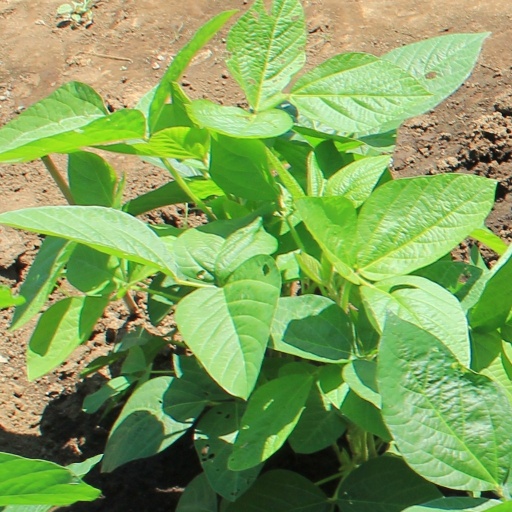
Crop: soybean